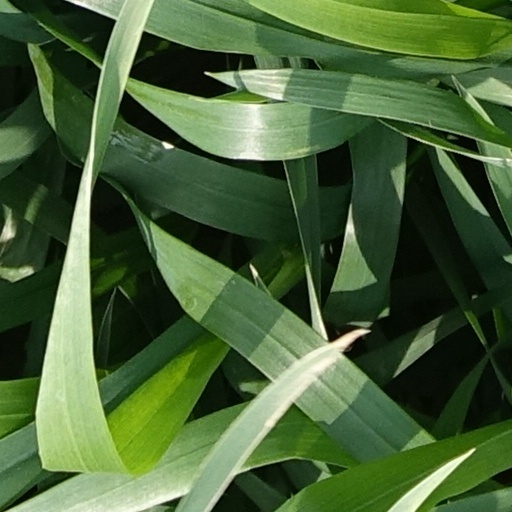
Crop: wheat